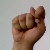
The image shows a hand gesture representing the letter 'T' in Indian Sign Language.